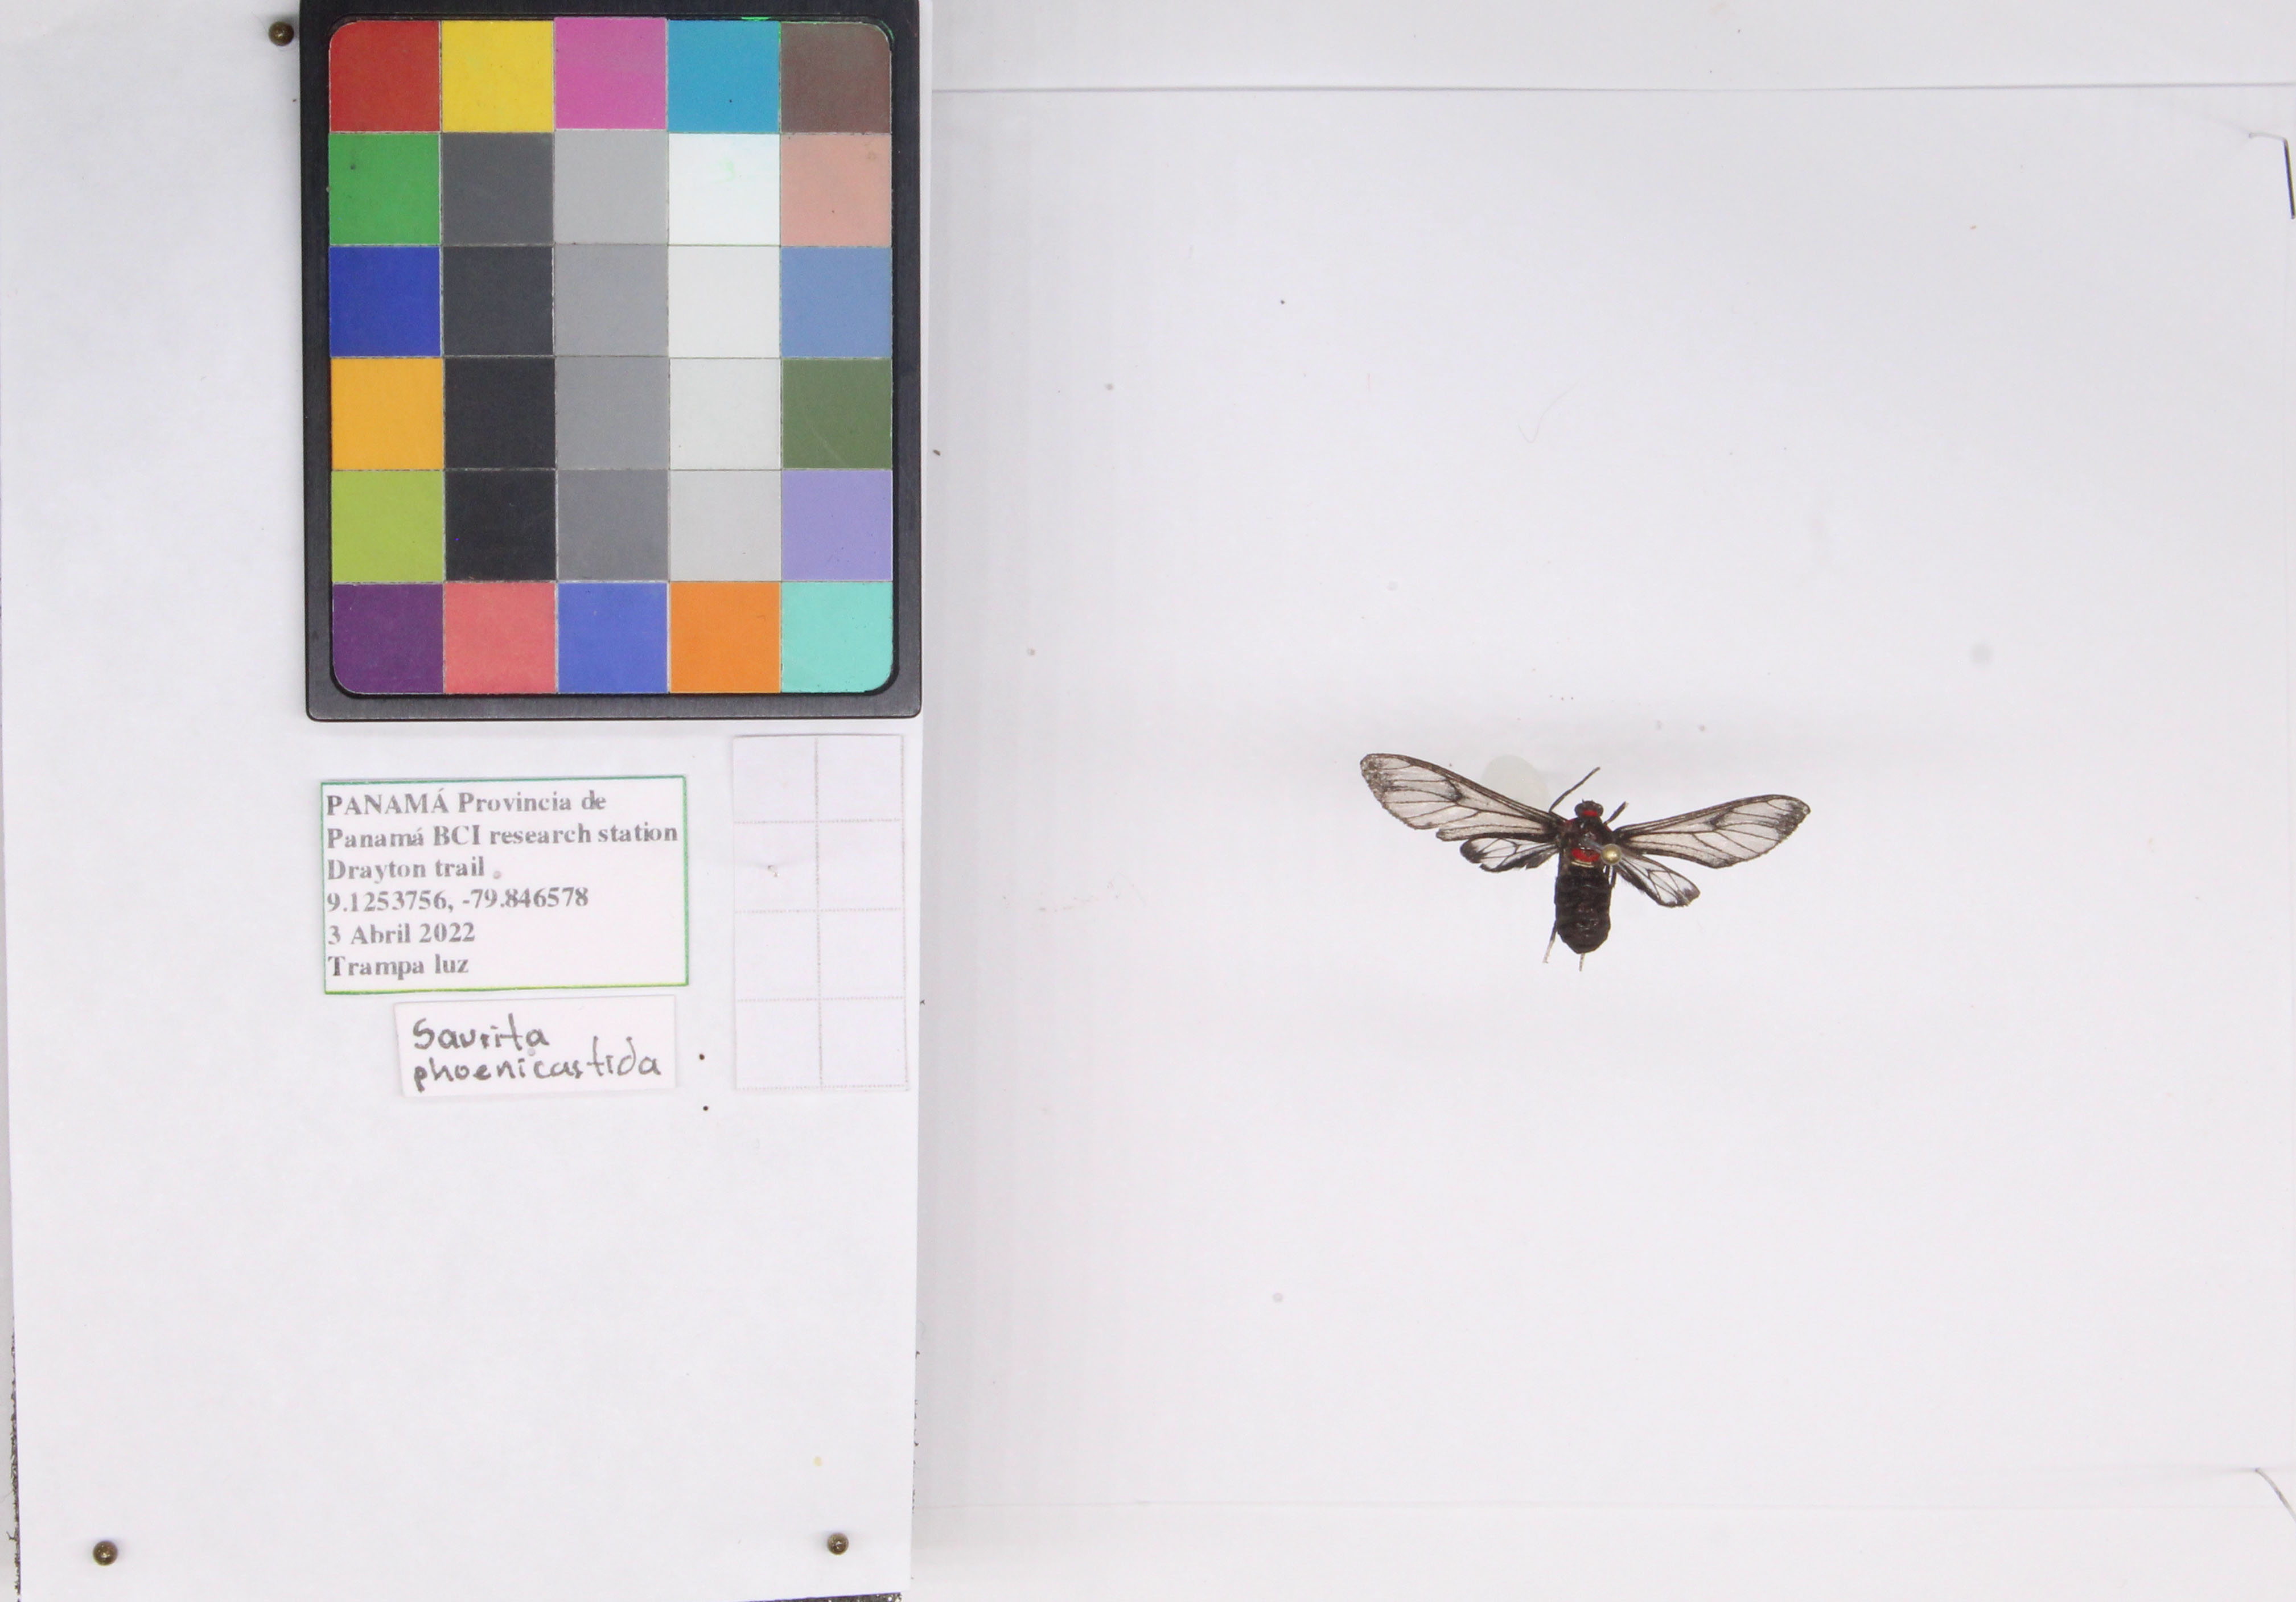
Label: moth
Location: BCI